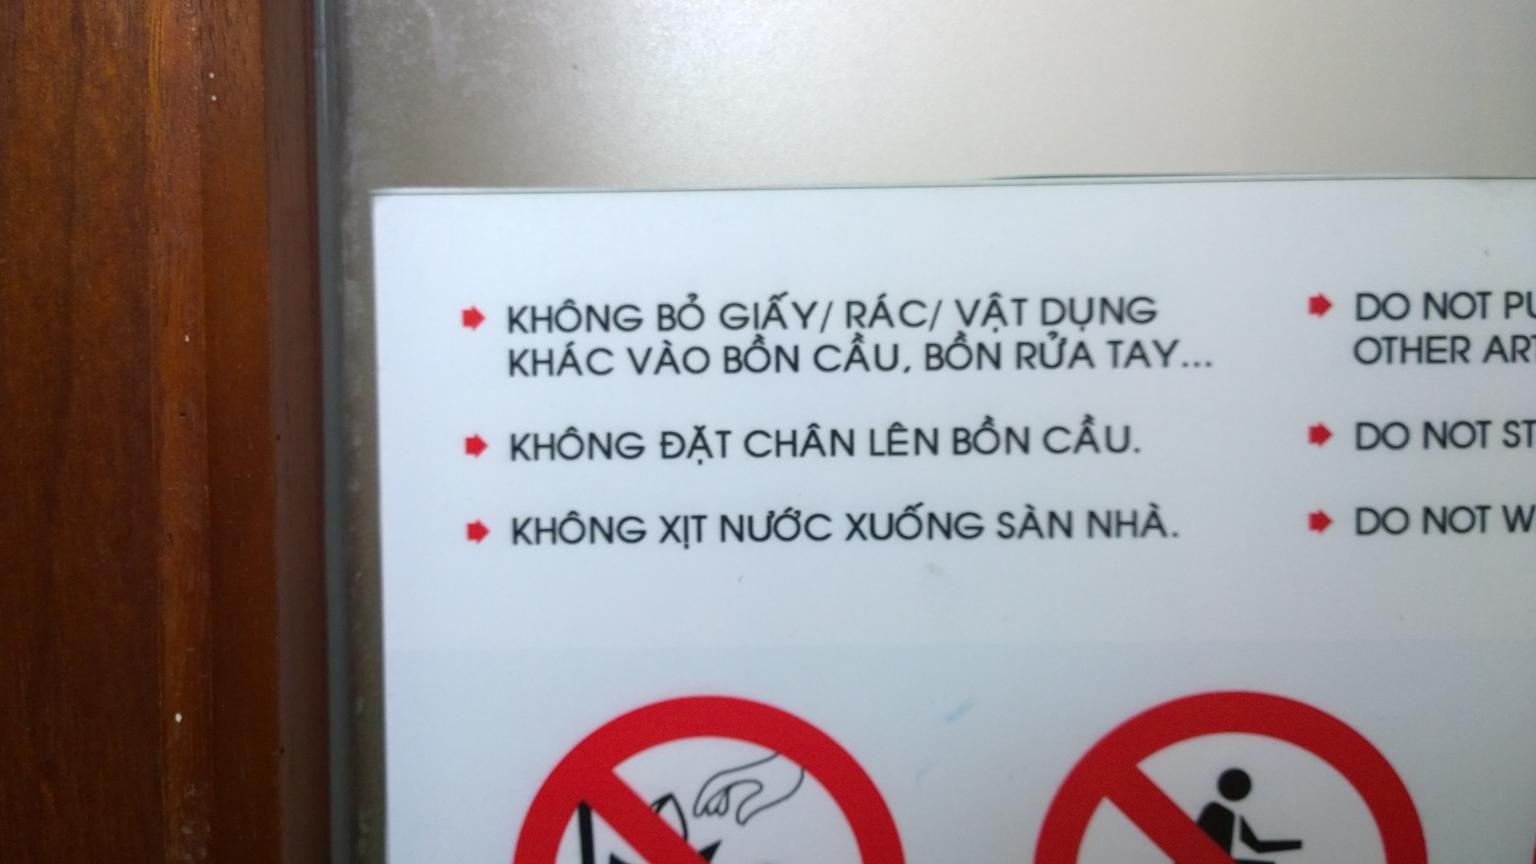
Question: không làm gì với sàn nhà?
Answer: không xịt nước xuống sàn nhà